Janelle Kirtley

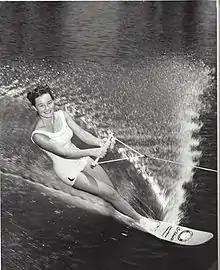
Janelle Kirtley Skiing at Cypress Gardens 1960

Janelle (Jane Ellen) Kirtley Godfrey (December 8, 1943 - April 28, 2017) was an American former World Champion water skier.